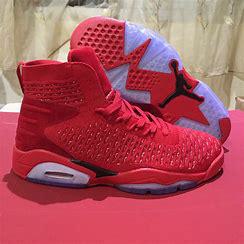
Brand: Jordan
Model: 6 Retro